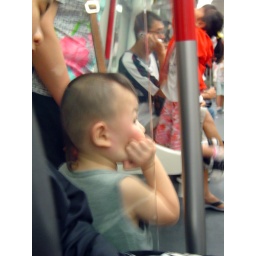
is so cute, he pressed his face against the glass earlier. now shy!